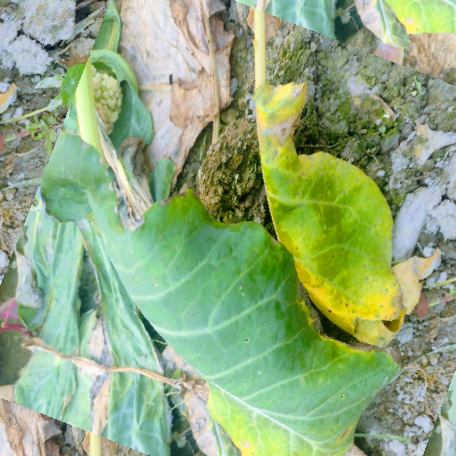
Label: Downy Mildew